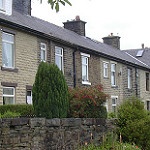
Label: buildings